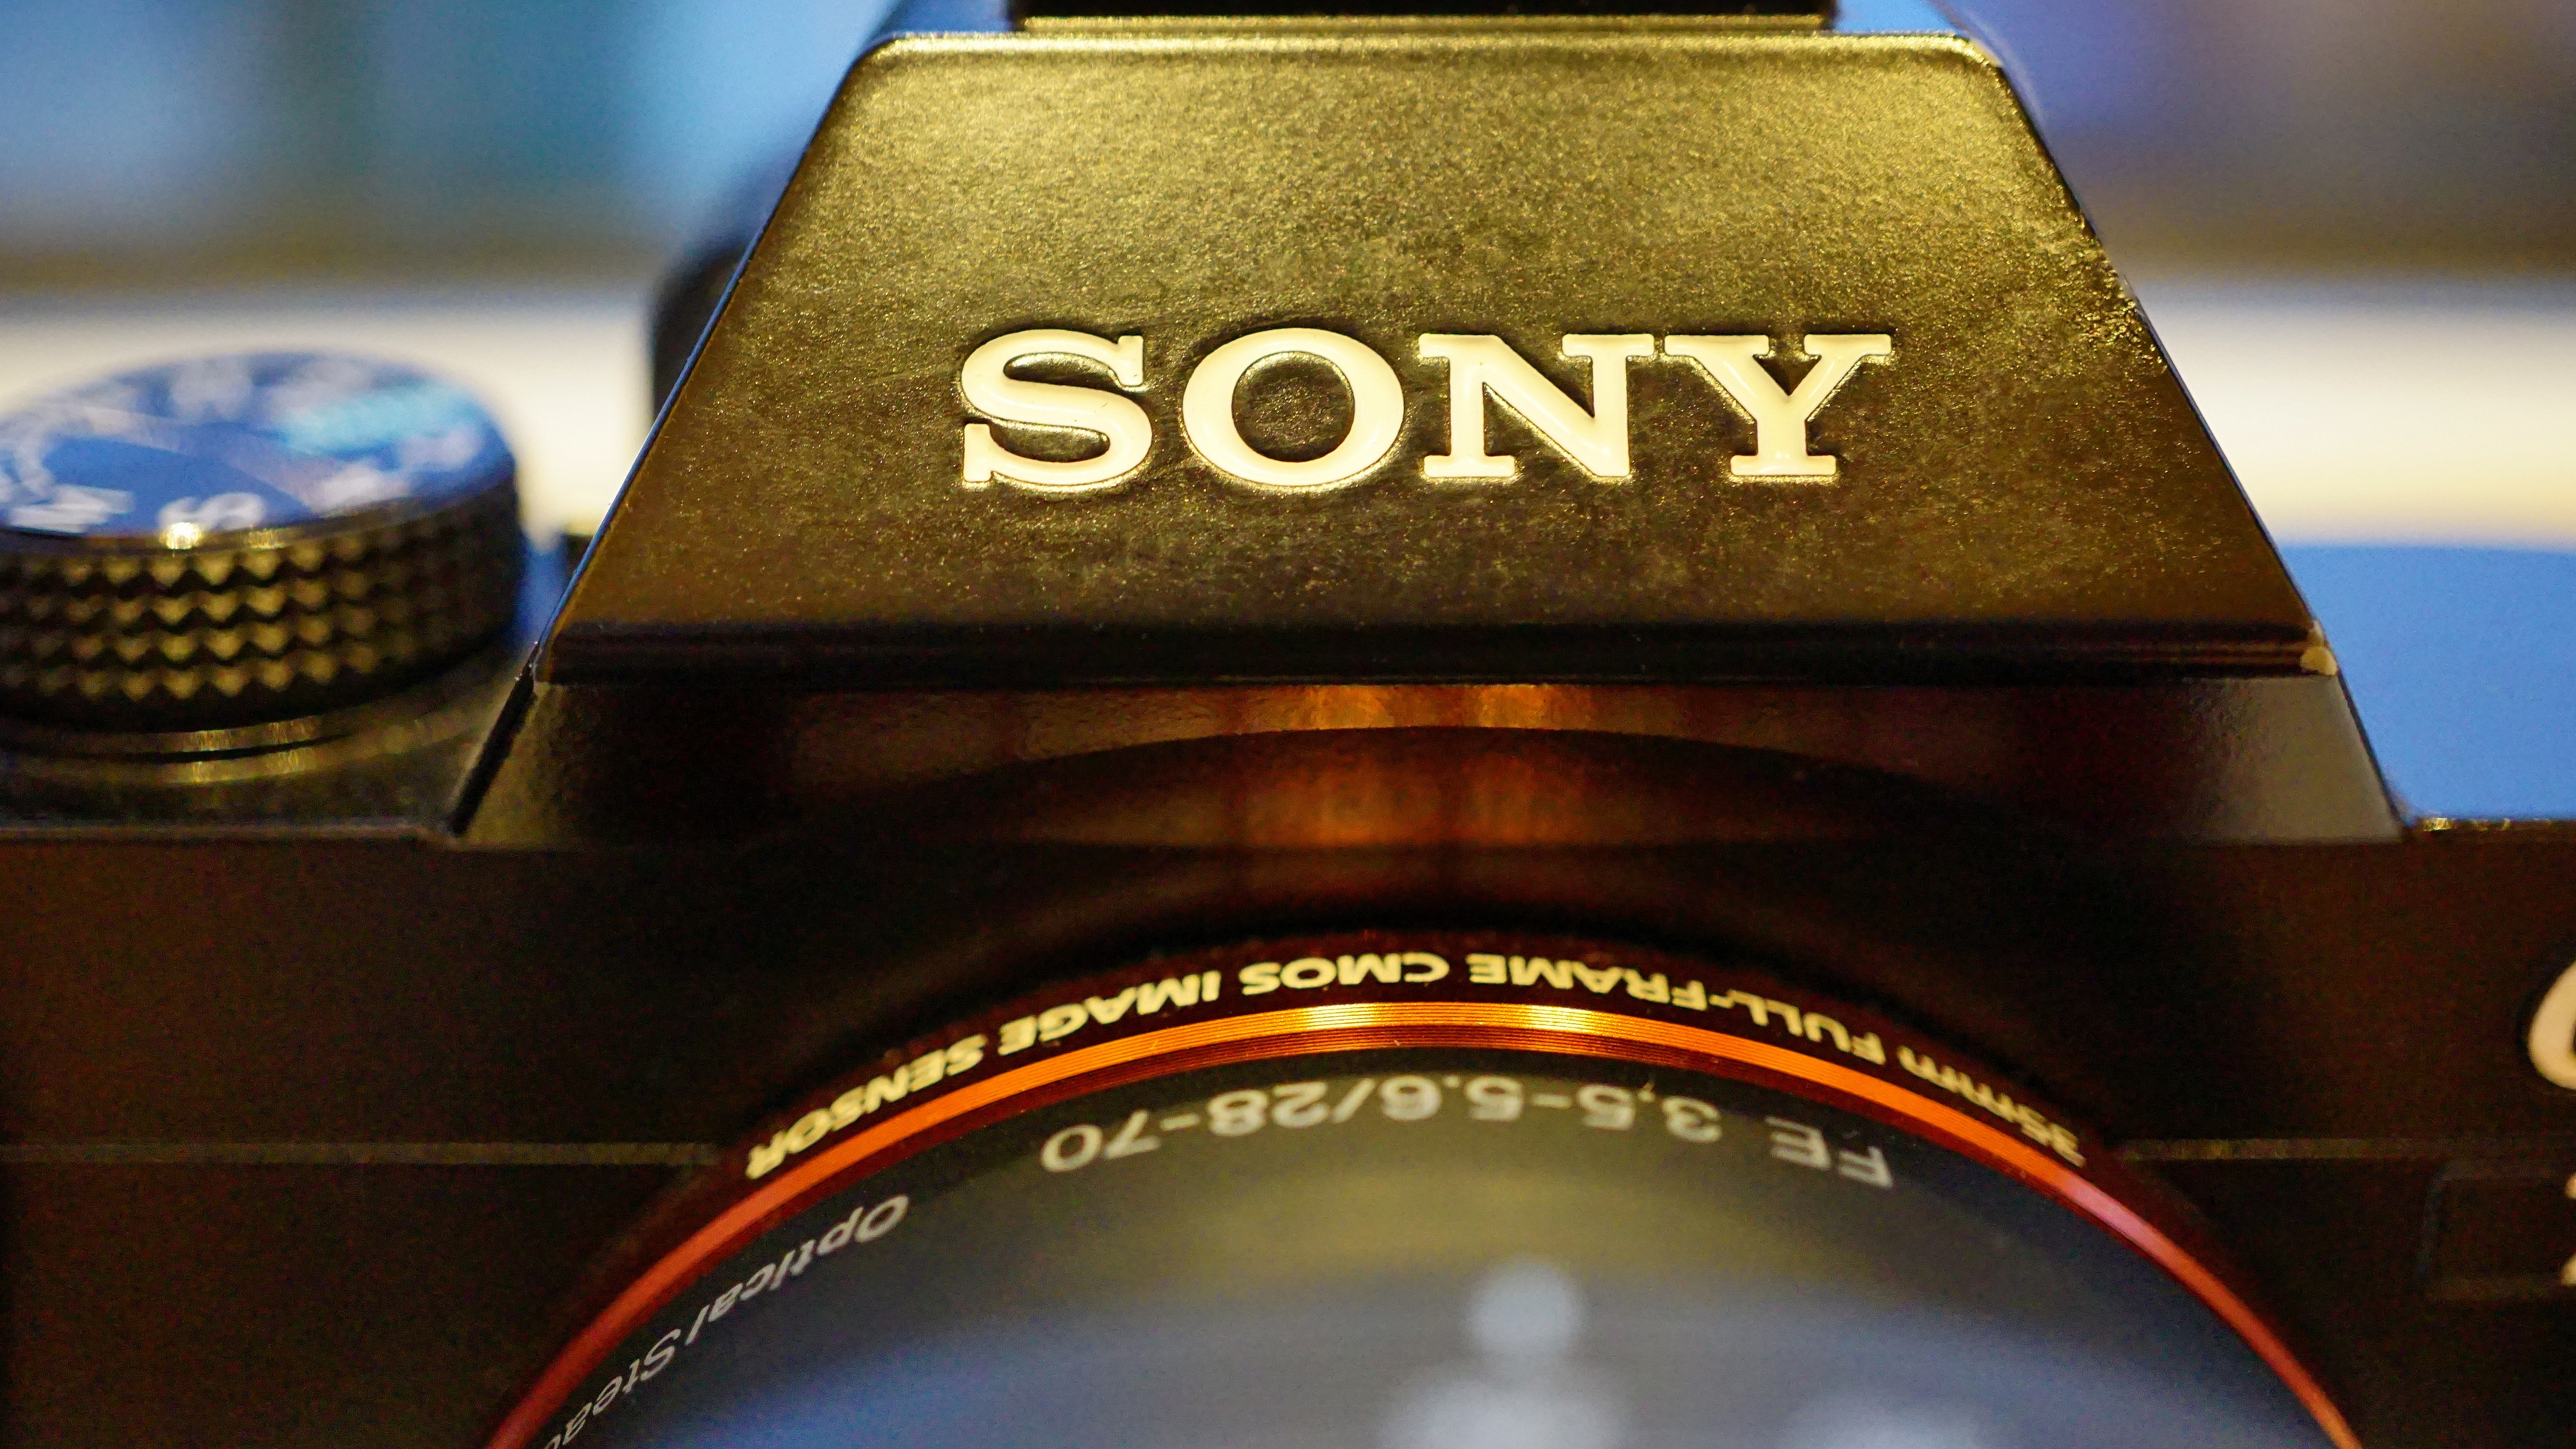
light, technology, camera, photographer, photo, viewfinder, lens, equipment, color, blue, electronic, brand, video, digital camera, digital, media, sony, mirrorless, single lens reflex camera